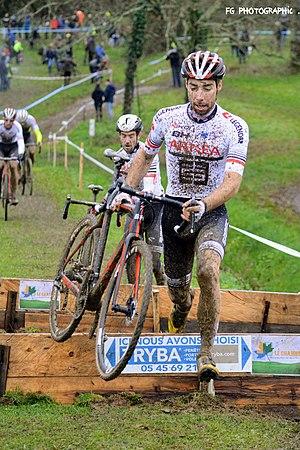
Clément RUSSO - Décembre 2019
Clément Russo, né le 20 janvier 1995 à Lyon, est un coureur cycliste français, spécialiste du cyclo-cross, membre de l'équipe Arkéa-Samsic.